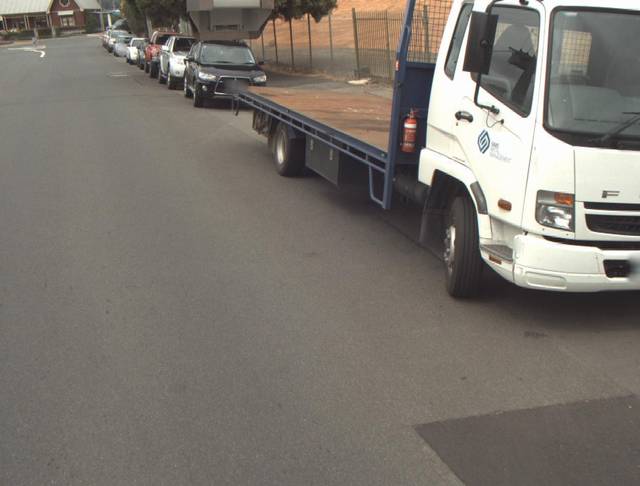
Region: Australia
Coordinates: -41.43, 147.137